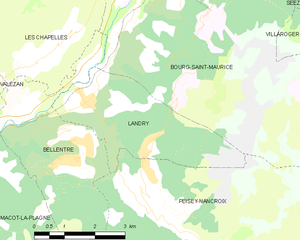
Carte des communes françaises
Landry est une commune française située dans le département de la Savoie, en région Auvergne-Rhône-Alpes.